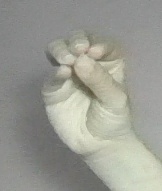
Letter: ha